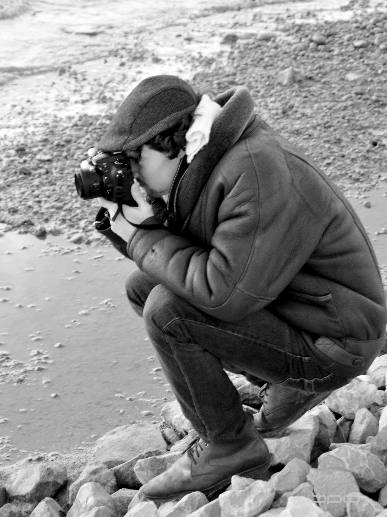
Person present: Yes